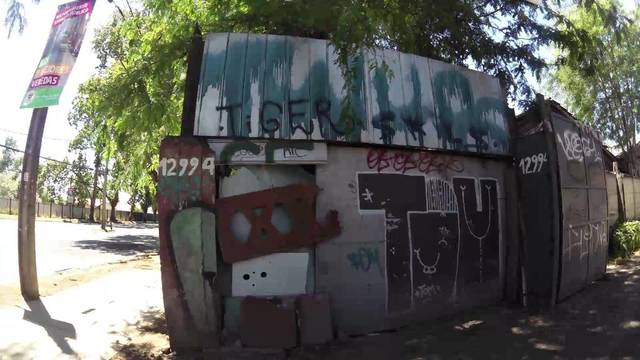
Region: Chile
Coordinates: -33.573, -70.689